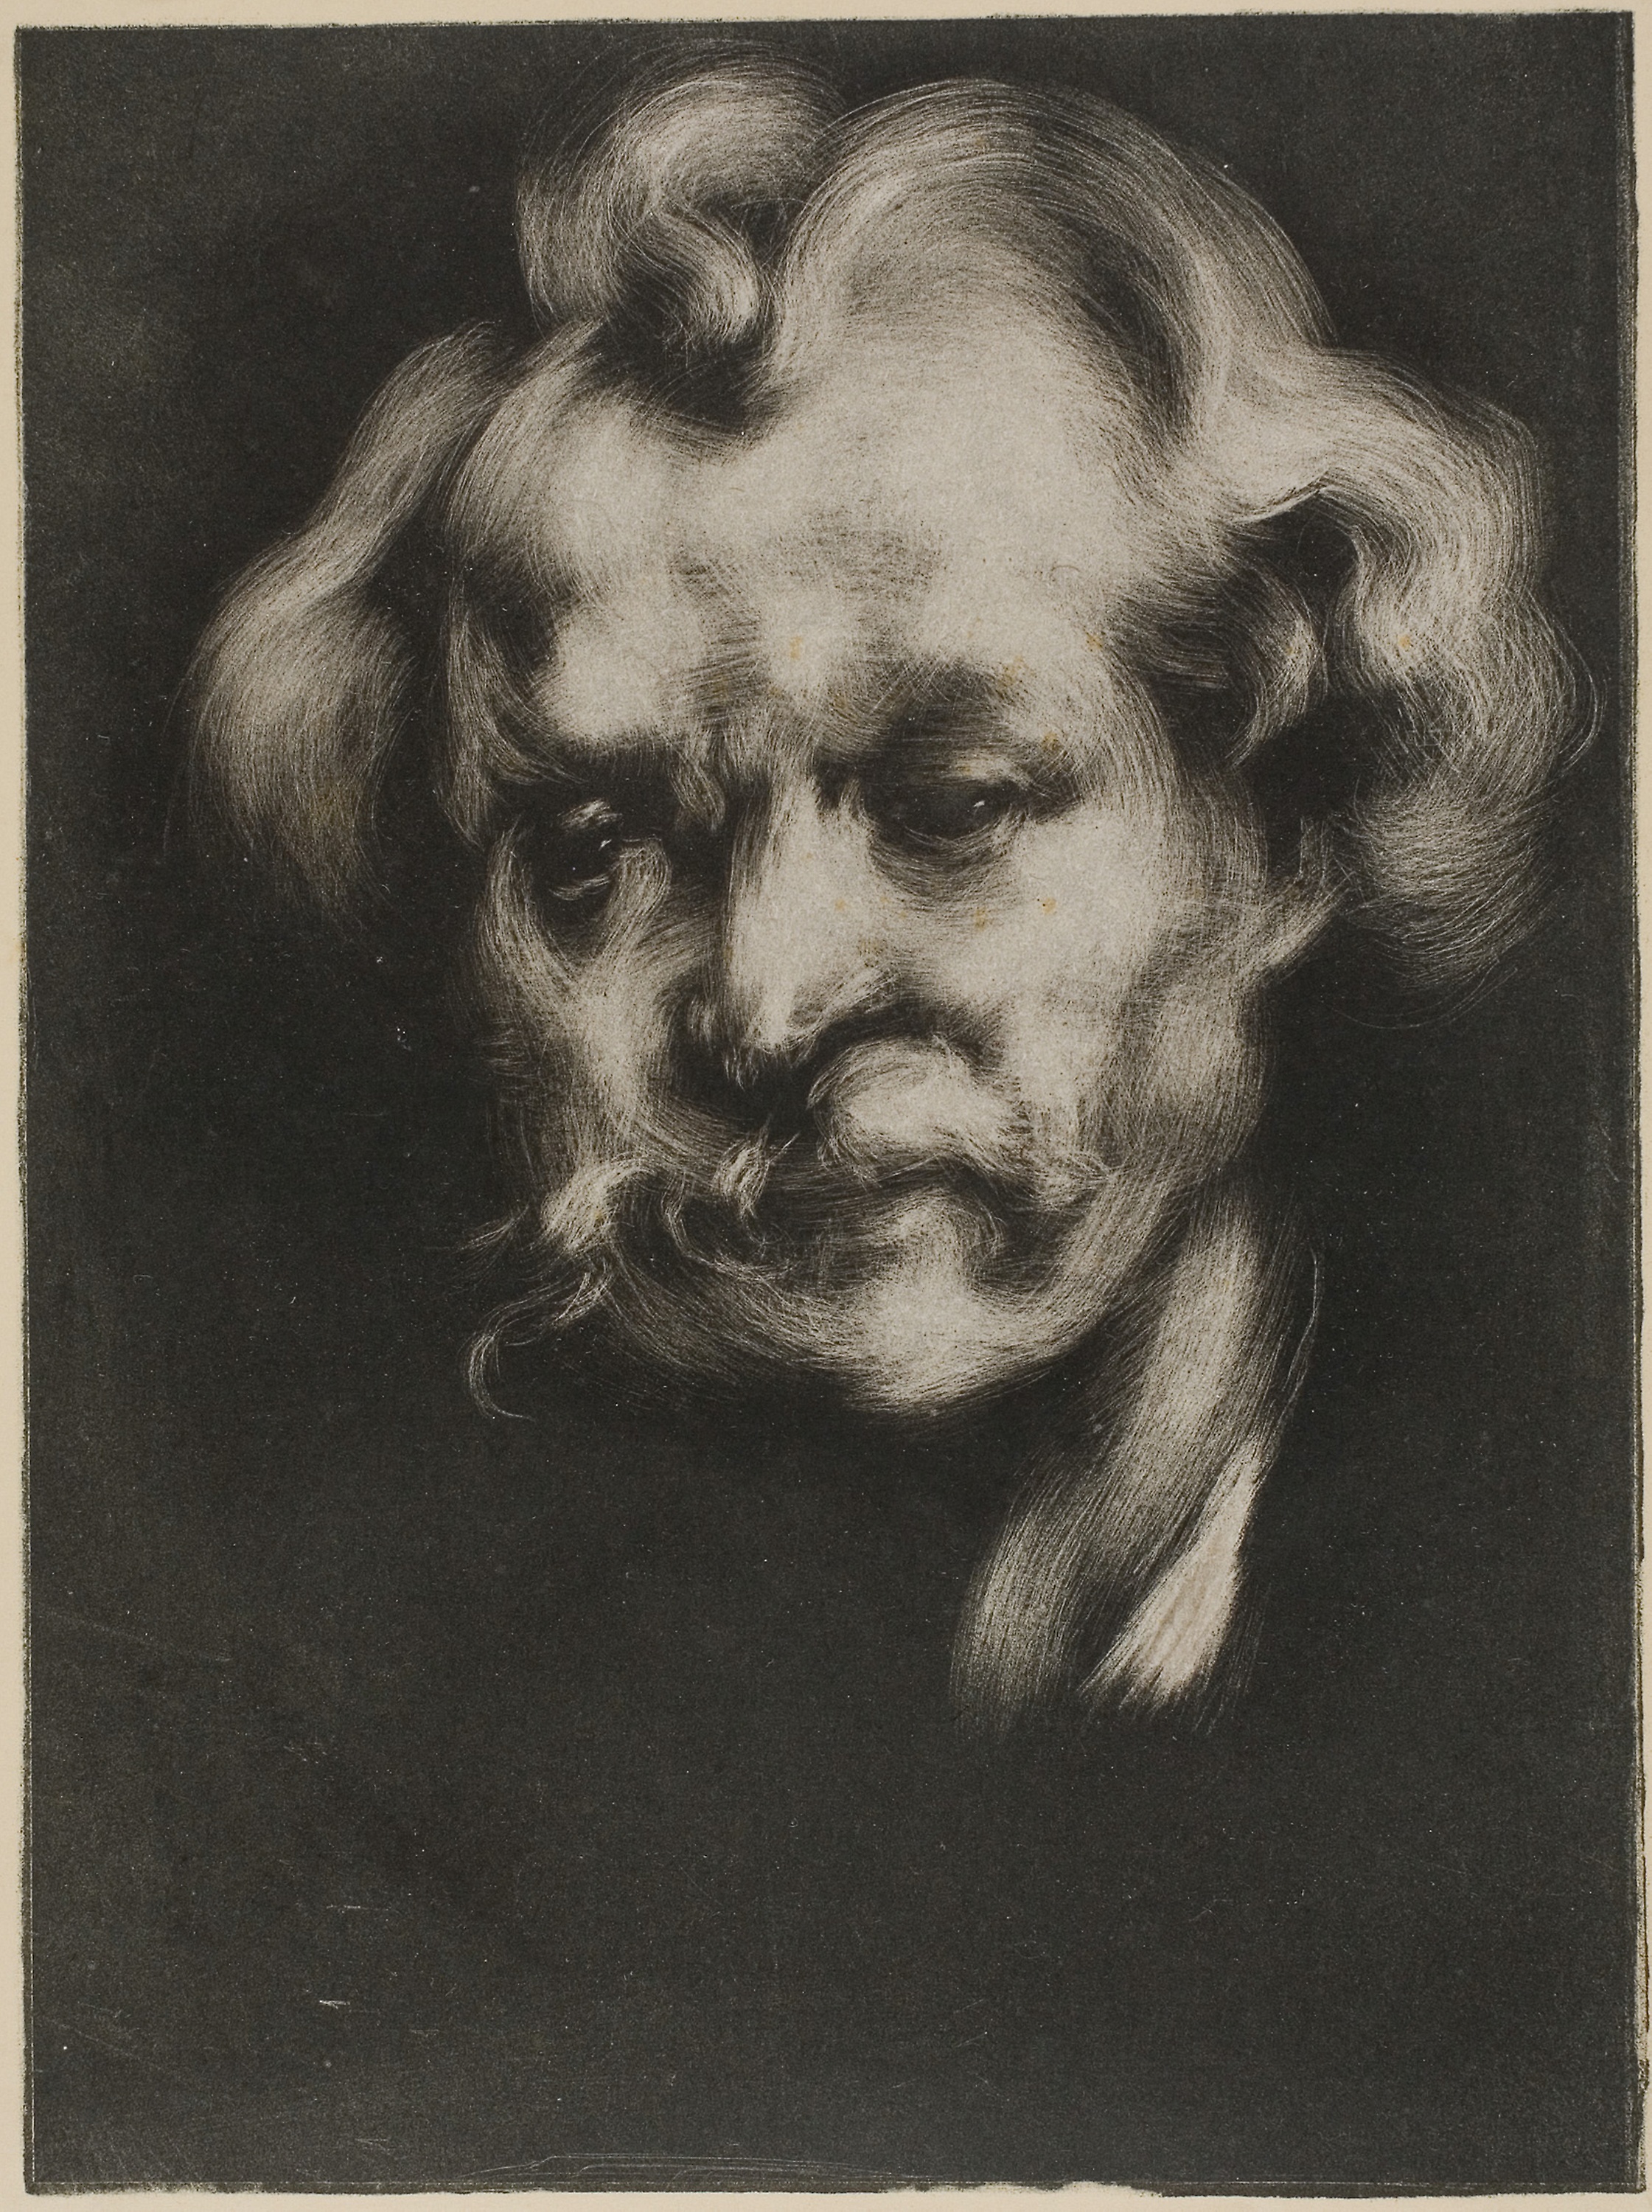
photograph, portrait, nose, head, art, self portrait, painting, visual arts, artwork, drawing, vintage clothing, black and white, stock photography, jaw, figure drawing